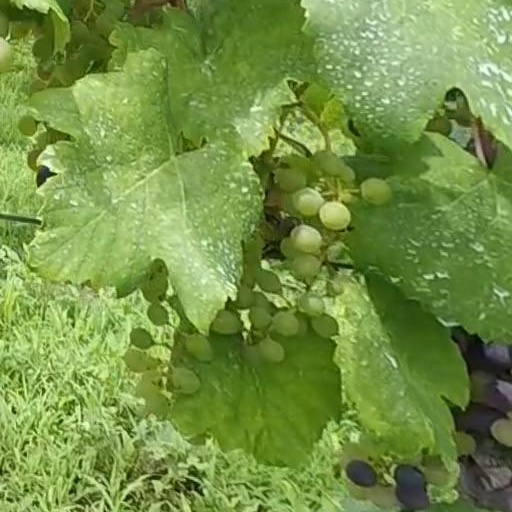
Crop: grape